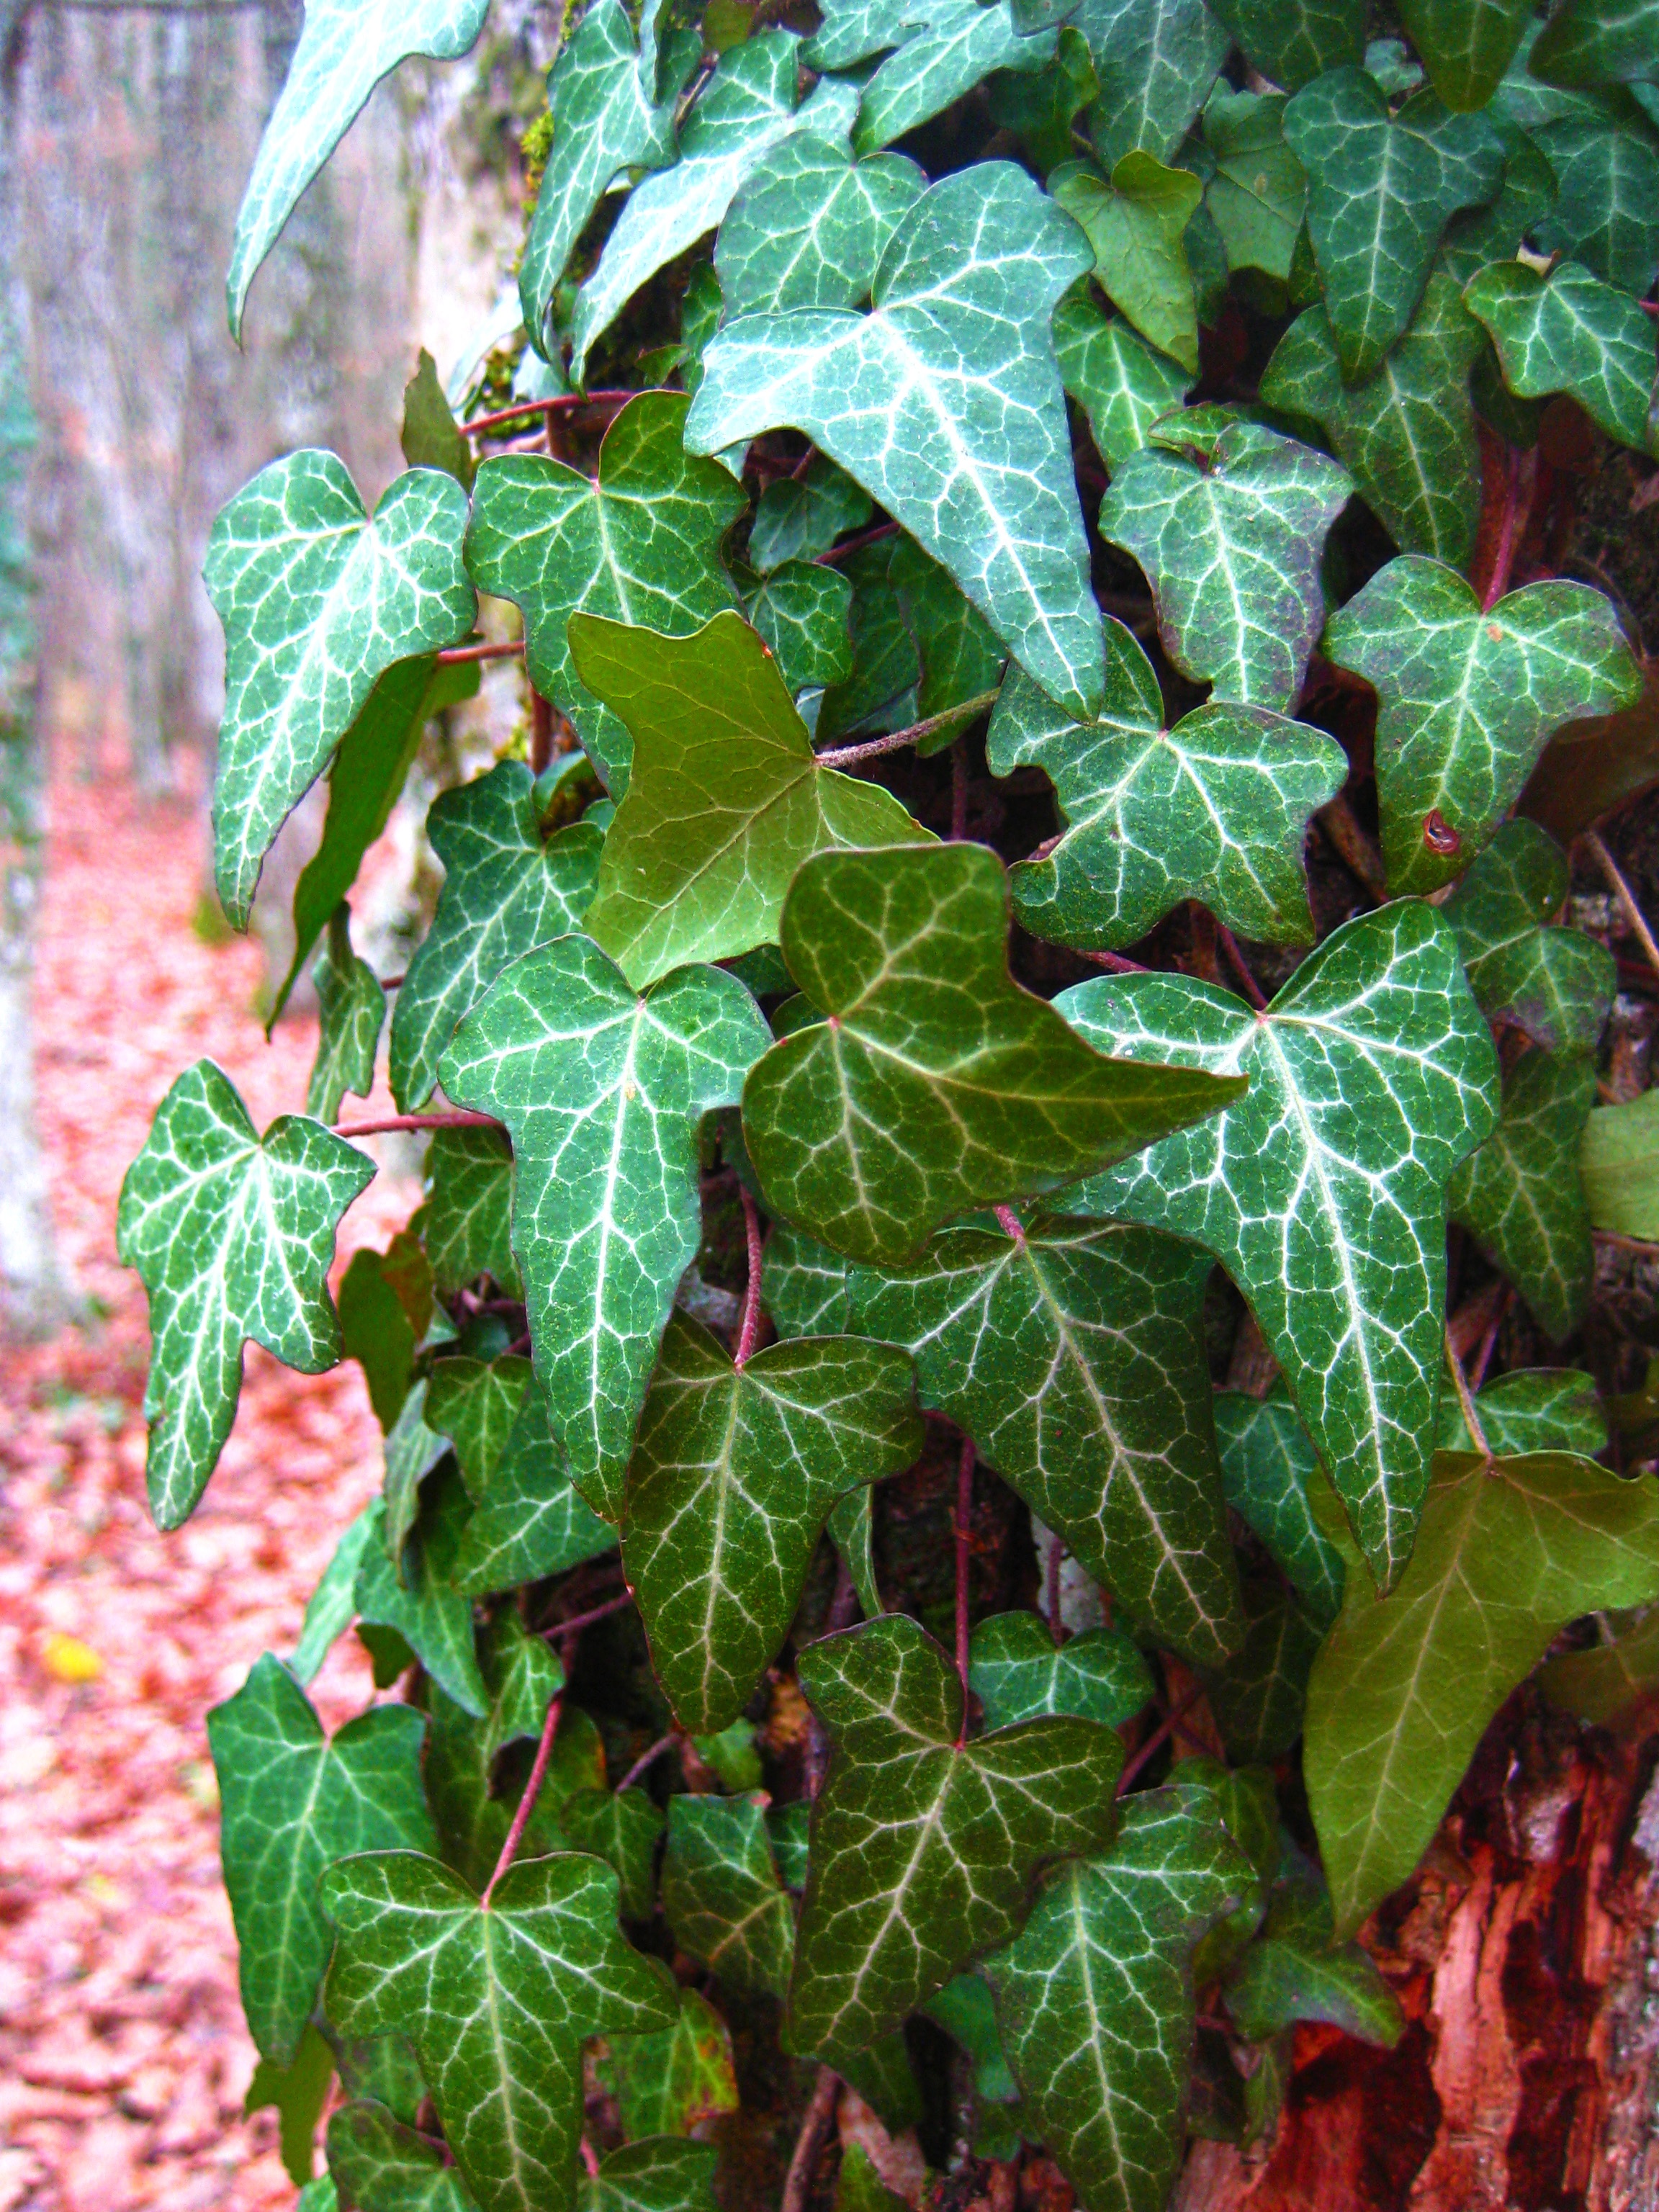
forest, plant, leaf, flower, foliage, green, herb, ivy, natural, botany, flora, shrub, oak, creeper, creep, flowering plant, entwined, annual plant, land plant, apiales, ivy family, wrapped up tree